Benoît Angbwa

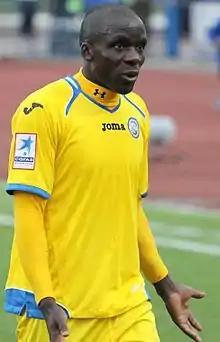
Angbwa with Rostov in 2012

Benoît Christian Angbwa Ossoemeyang (born 1 January 1982) is a Cameroonian professional football coach and a former player. He normally played as a defender in a right back position, but could also play on the right side of midfield.